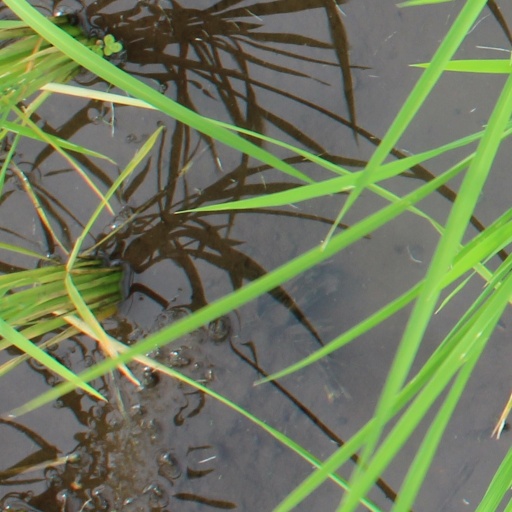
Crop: rice